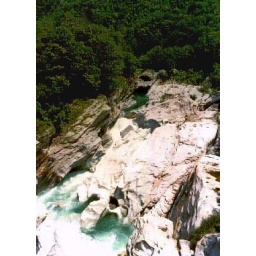
Stream under Swiss train bridge